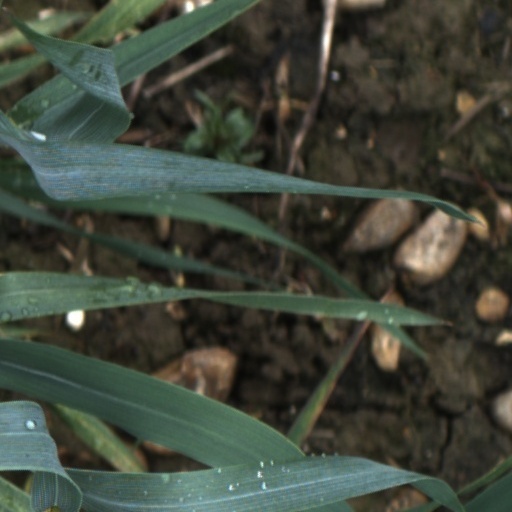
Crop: wheat